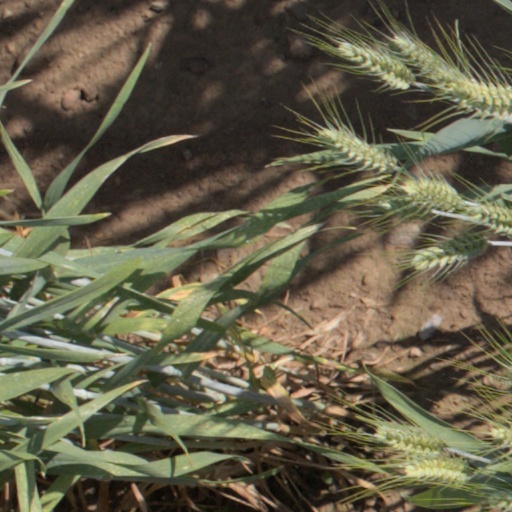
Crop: wheat